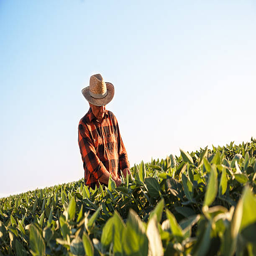
senior farmer in a field examining crop